Sylvie Gaudin

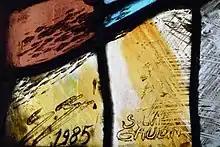
her signature

Sylvie Gaudin (19 June 1950 – 1994) was a French glass painter and stained glass artist and manufacturer.